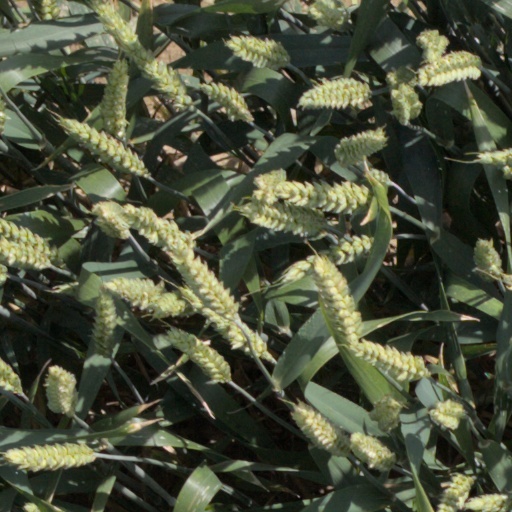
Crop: wheat